Manhattan Institute for Policy Research

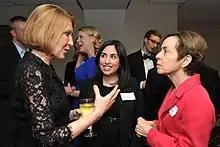
Carly Fiorina, Vanessa Mendoza, and Marilyn Fedak at the Adam Smith Society national meeting in New York City on February 21, 2014.

The institute formed its Project FDA in 2006 to focus on ways to improve FDA regulations. Notable members of the committee include former FDA commissioner Andrew C. von Eschenbach and former Oklahoma senator and Institute senior fellow Tom Coburn.